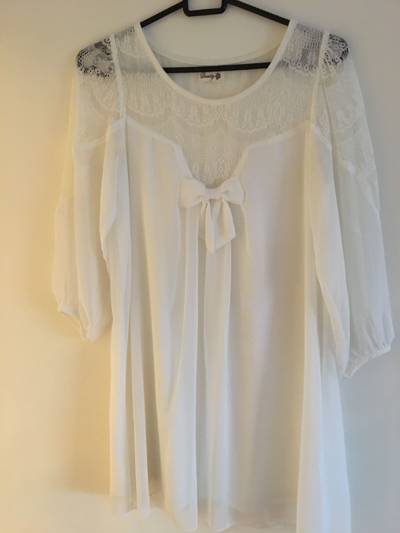
Waste category: clothes